Clan Macdonald of Clanranald

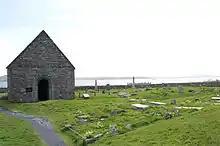
"Relig Odhráin": the cemetery surrounding St Oran's Chapel on Iona. It was the burial grounds of the earliest chiefs of Clanranald.

This early era from Reginald down to his great-grandson Allan, son of Roderick, is by far the most obscure in the history of the clan. From the years 1372–1495, no charters of the family exist and it is impossible to know for certain exactly what territories it possessed. The earliest document to shed some light on this era is a charter granted by James V to John Moidartach in 1531. It states that the lands granted had been held by his grandfather, Allan, son of Roderick, and his predecessors. The lands mentioned were the 27 merklands of Moidart, the 30 merklands of Arisaig, 21 merklands in Eigg, and the 30 merklands of Skirhough, in South Uist. According to Angus and Archibald Macdonald, it seems likely that this mere fragment of Ranald's original lands was all that the senior branch of Reginald's descendants had left by the time of Allan, 2nd of Clanranald.